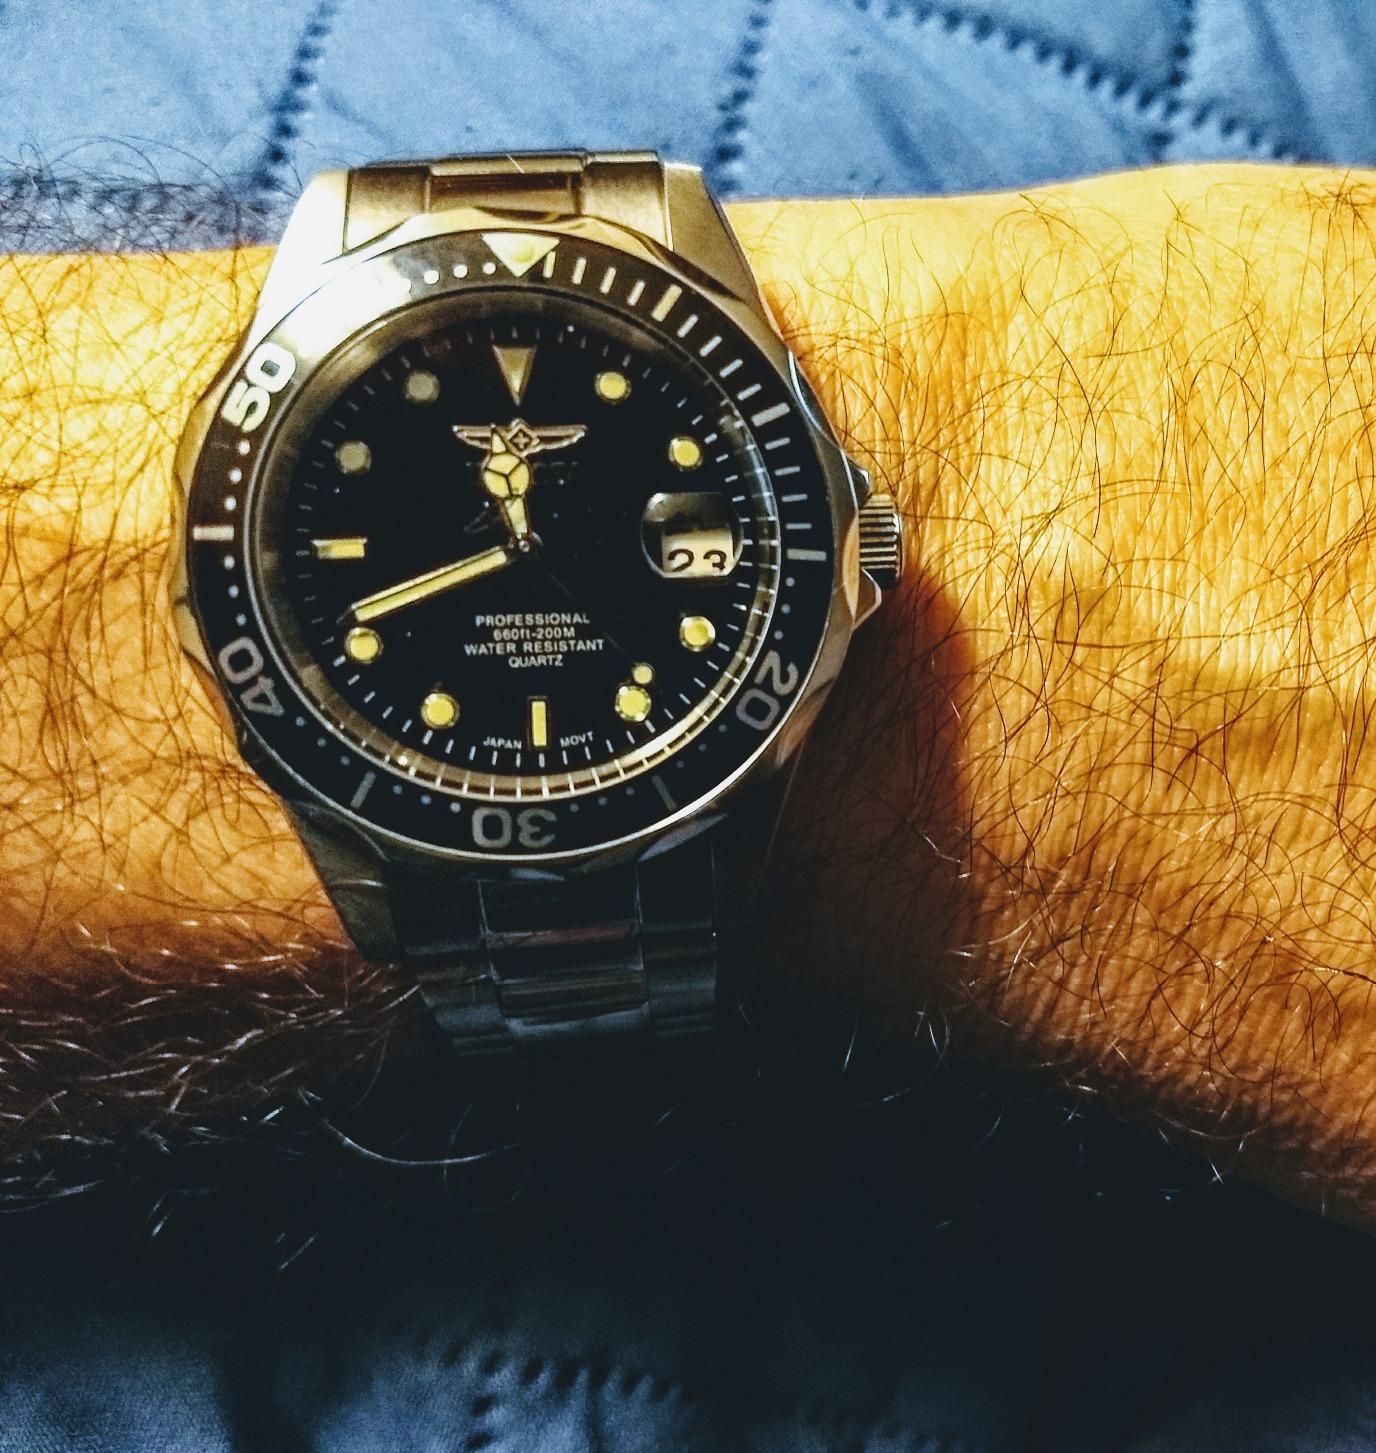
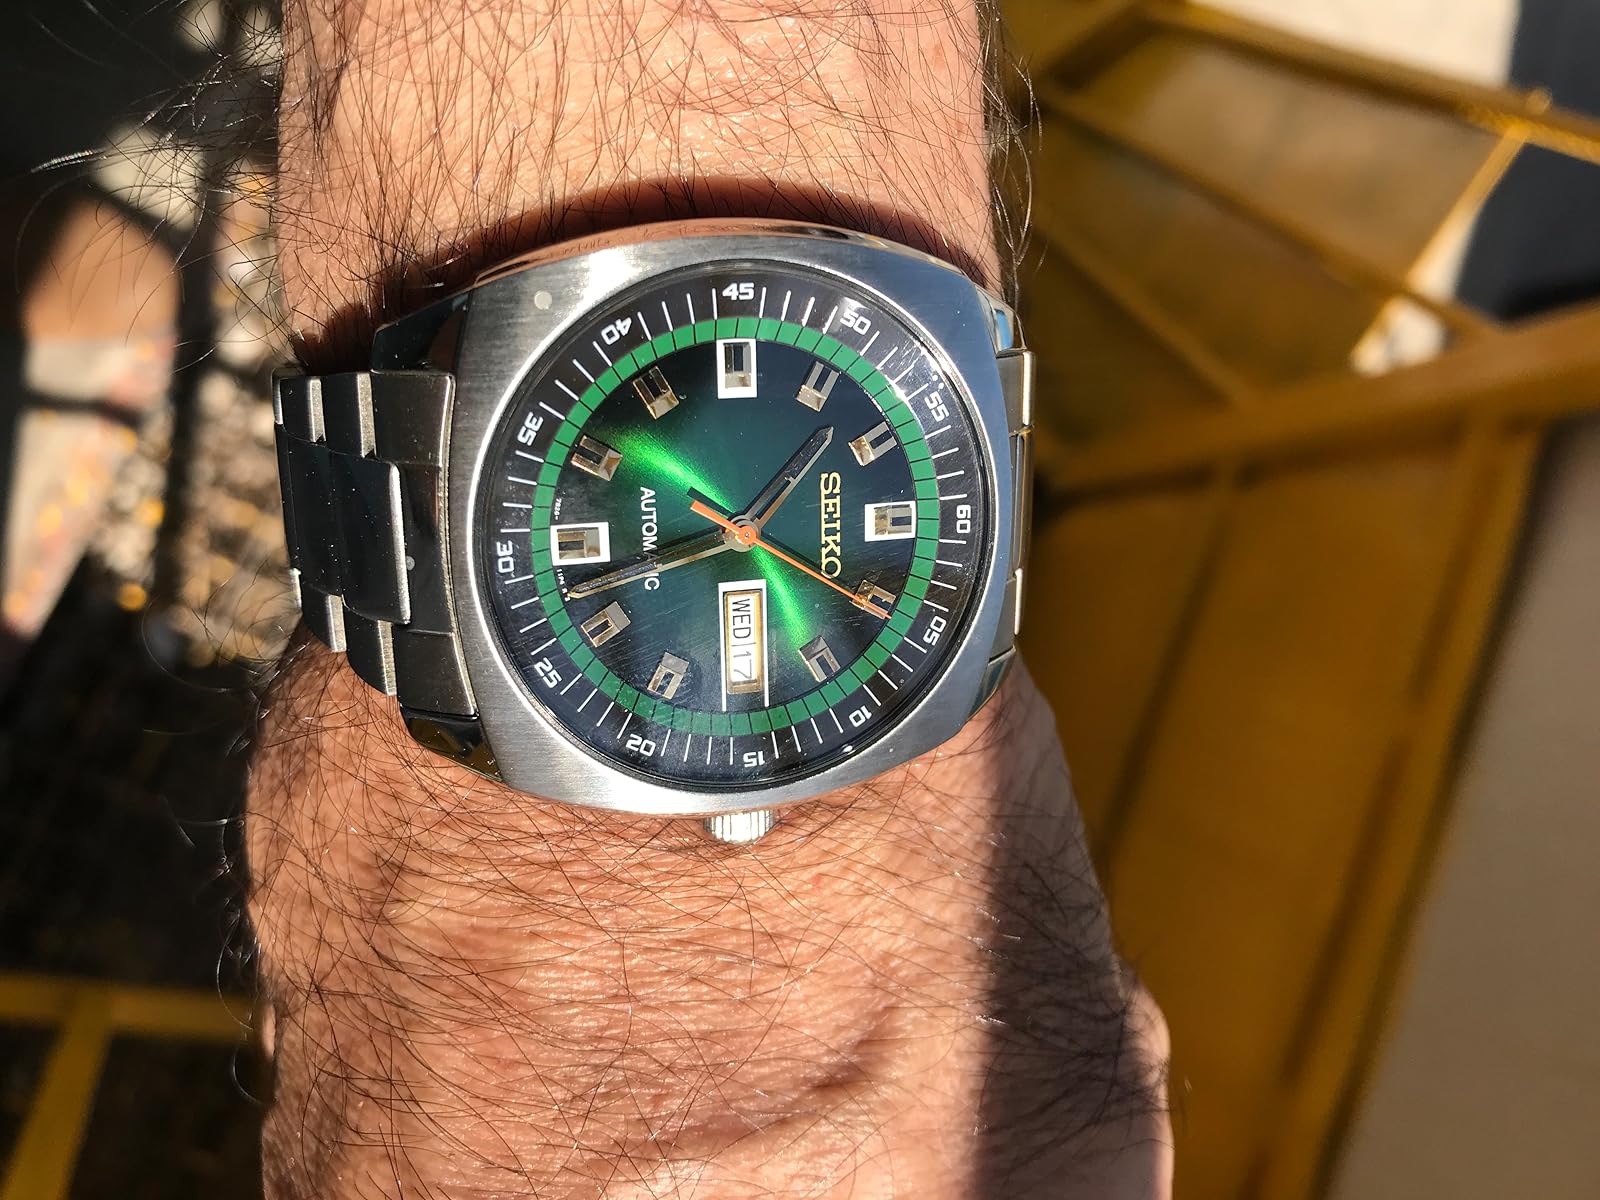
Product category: accessories_watch
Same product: no